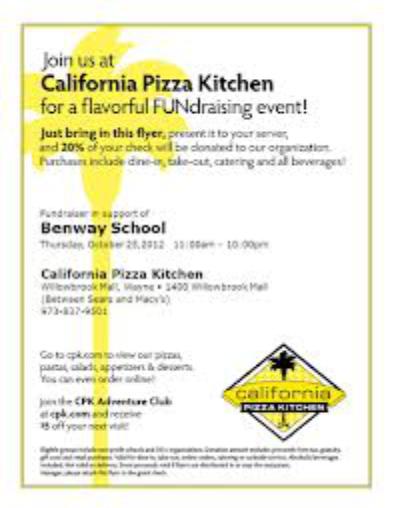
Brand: California Pizza Kitchen
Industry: Food